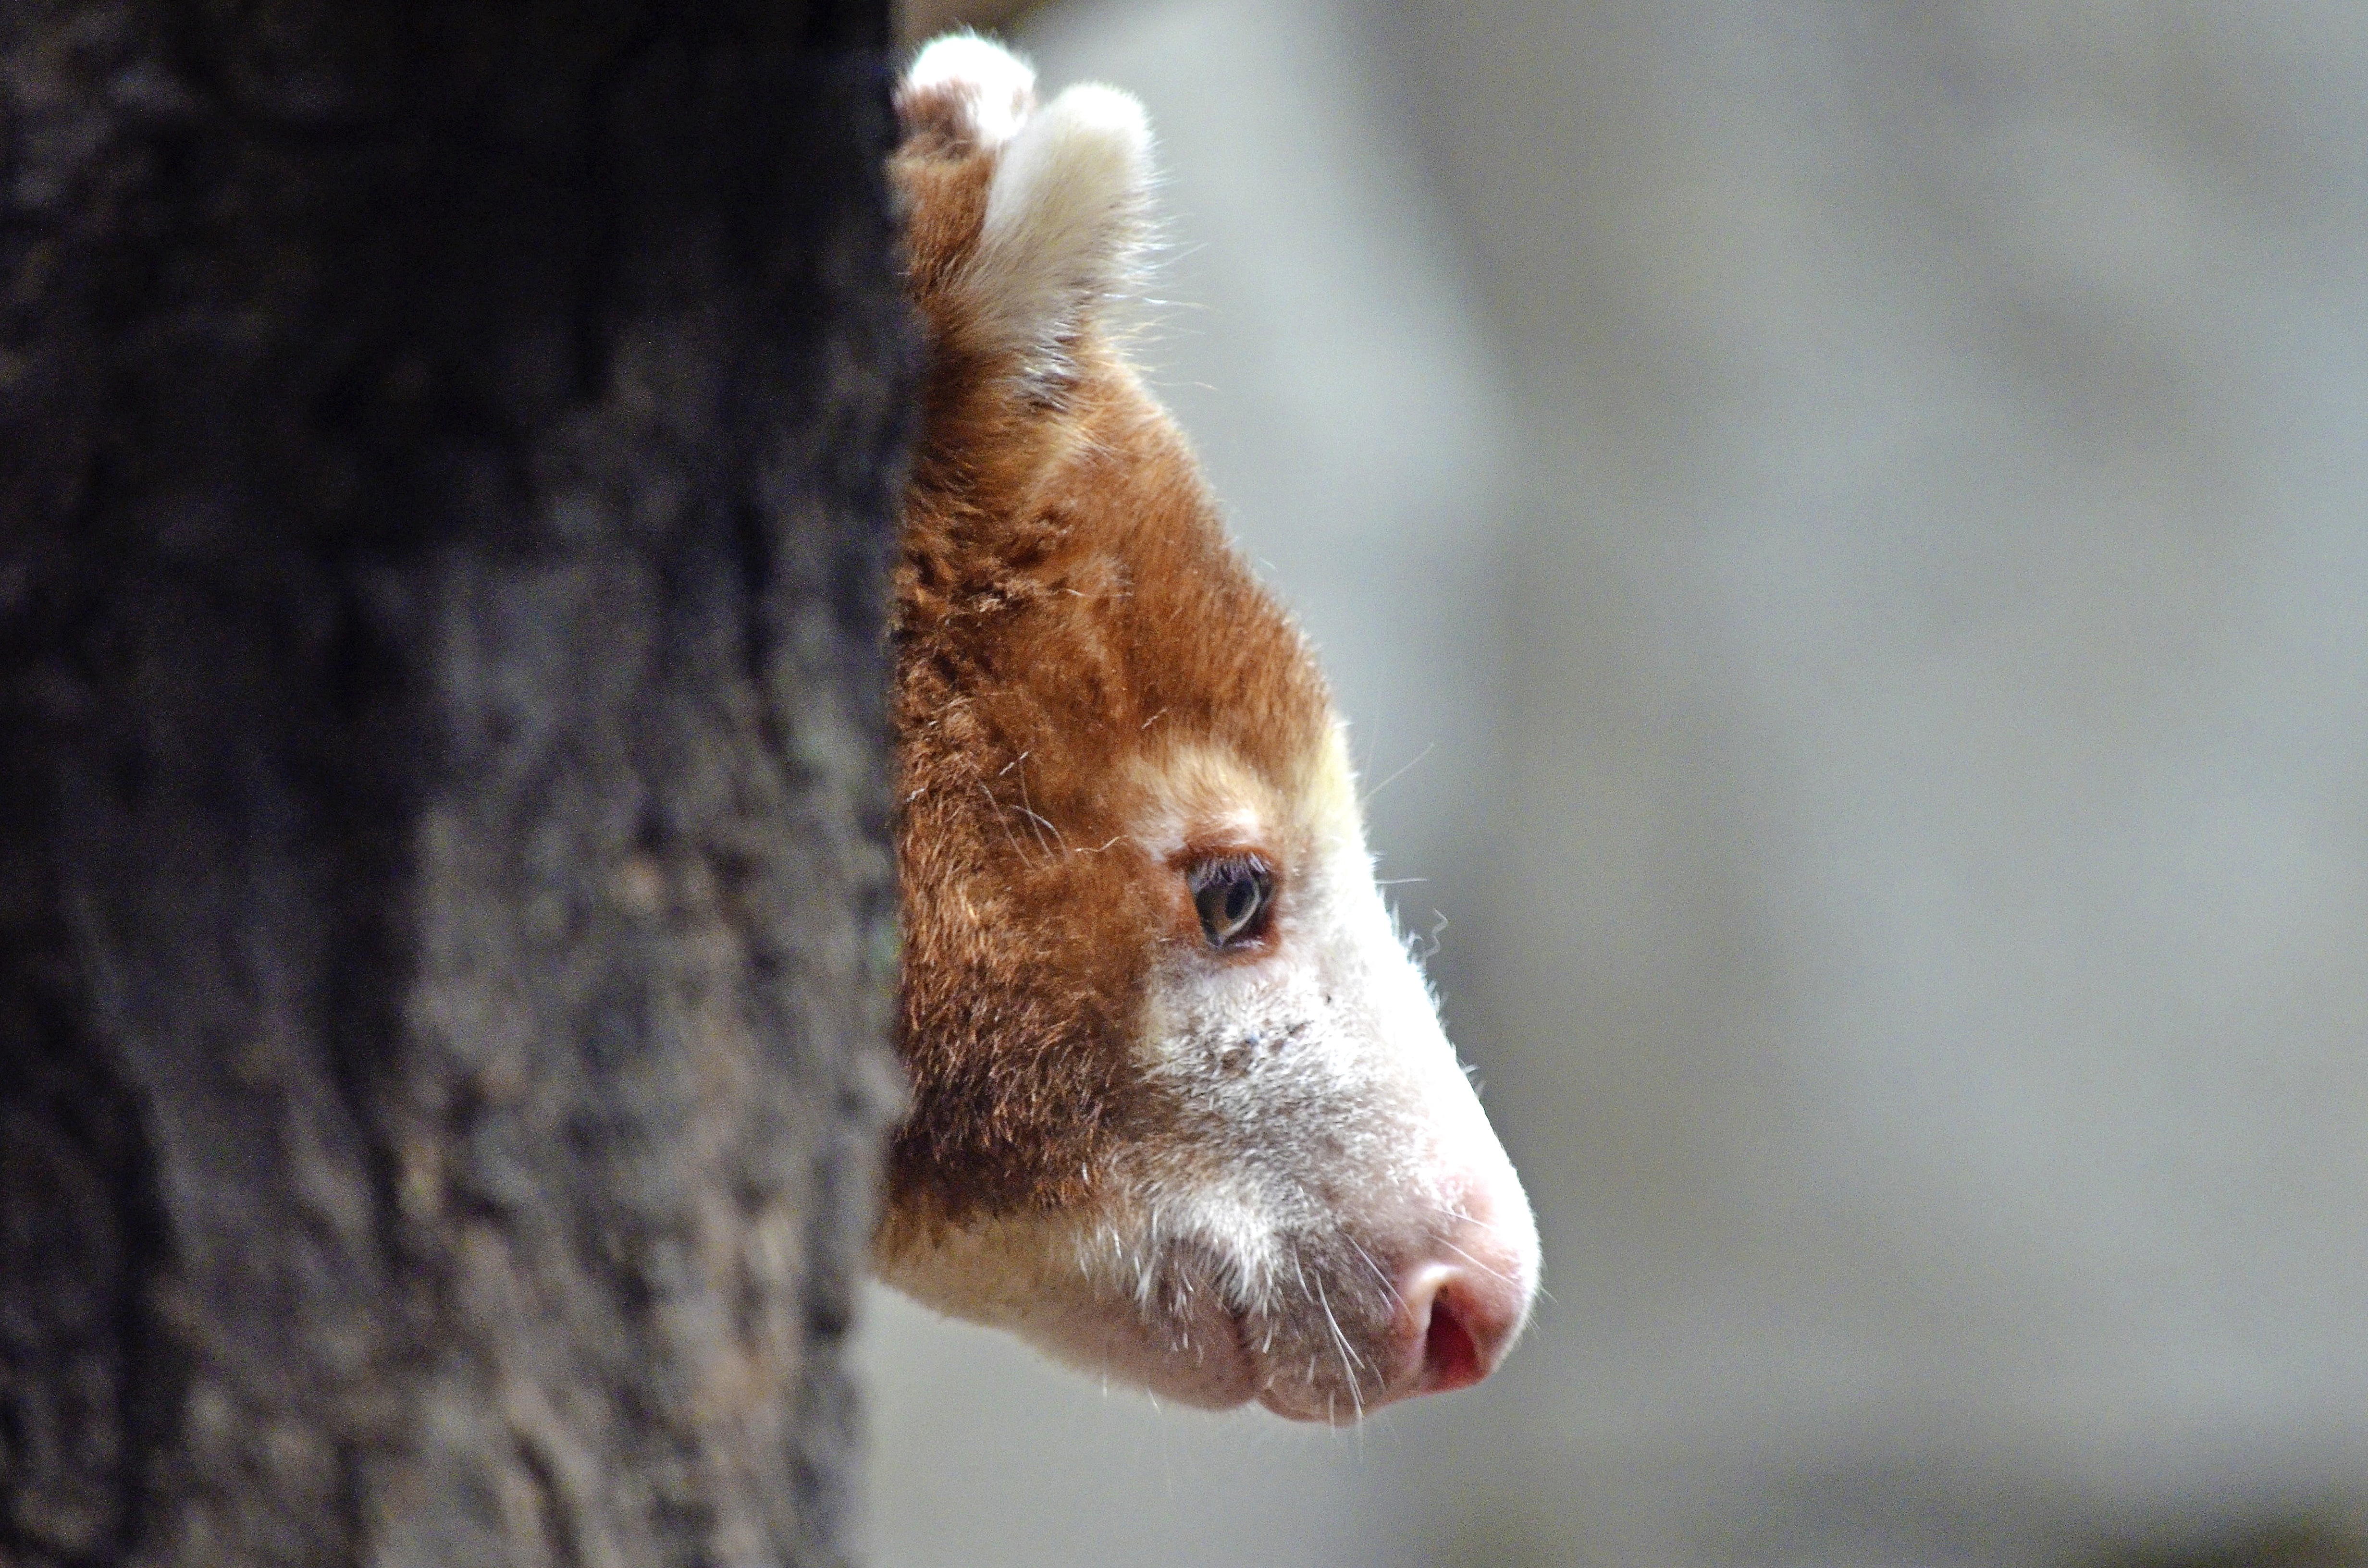
dog, animal, cute, wildlife, mammal, fauna, kangaroo, close up, nose, vertebrate, marsupial, oceania, tree climbers, tree kangaroo, dendrolagus, dog like mammal